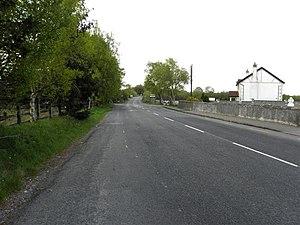
Mullaghduff est un townland dans la paroisse civile de Tomregan, la baronnie de Tullyhaw et le Comté de Cavan en Irlande.